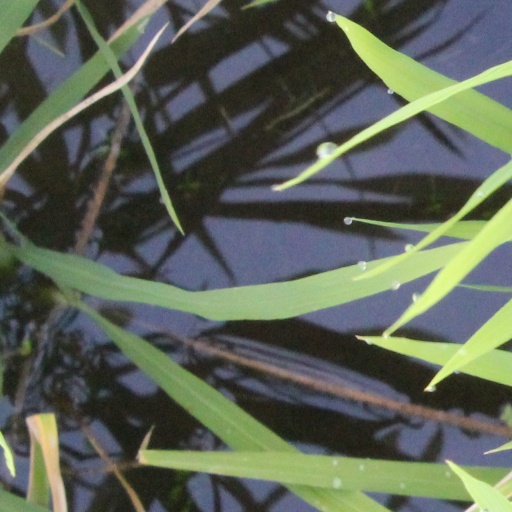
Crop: rice